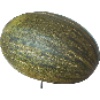
Label: melon_piel_de_sapo